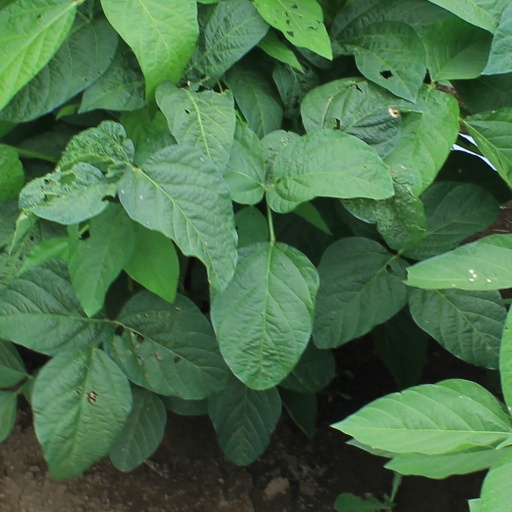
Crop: soybean